Aughafatten

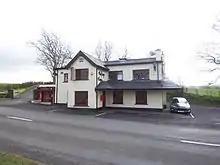
The Halfway House Public House

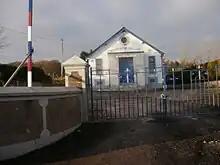
Aughafatten Orange Hall

Aughafatten or Aghafatten is a small village and townland between Carnlough and Broughshane in County Antrim, Northern Ireland. It is in Mid and East Antrim District Council and part of the North Antrim constituency for local and European elections. There are views of Slemish mountain from the area.